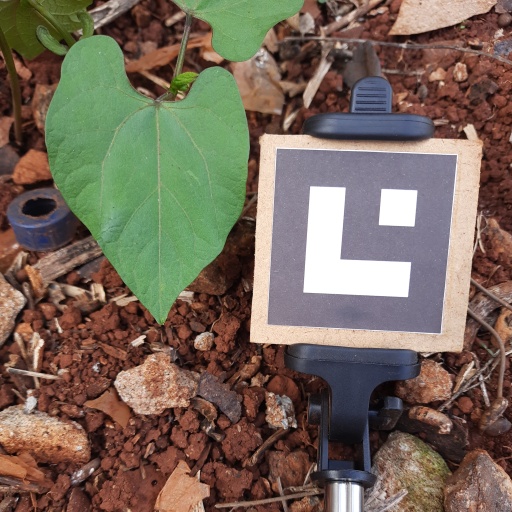
Observations: flat surface, no eating holes, under shade